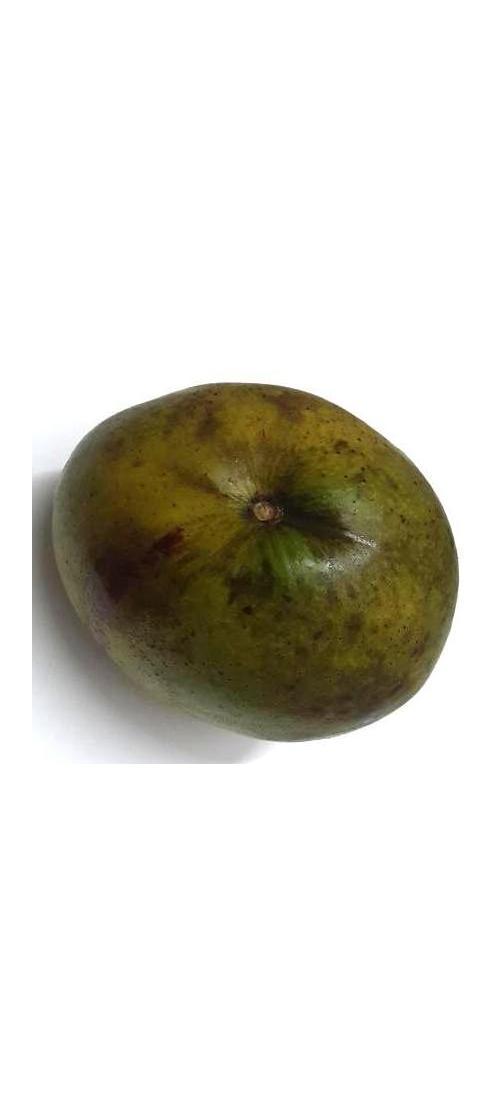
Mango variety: Bari-4